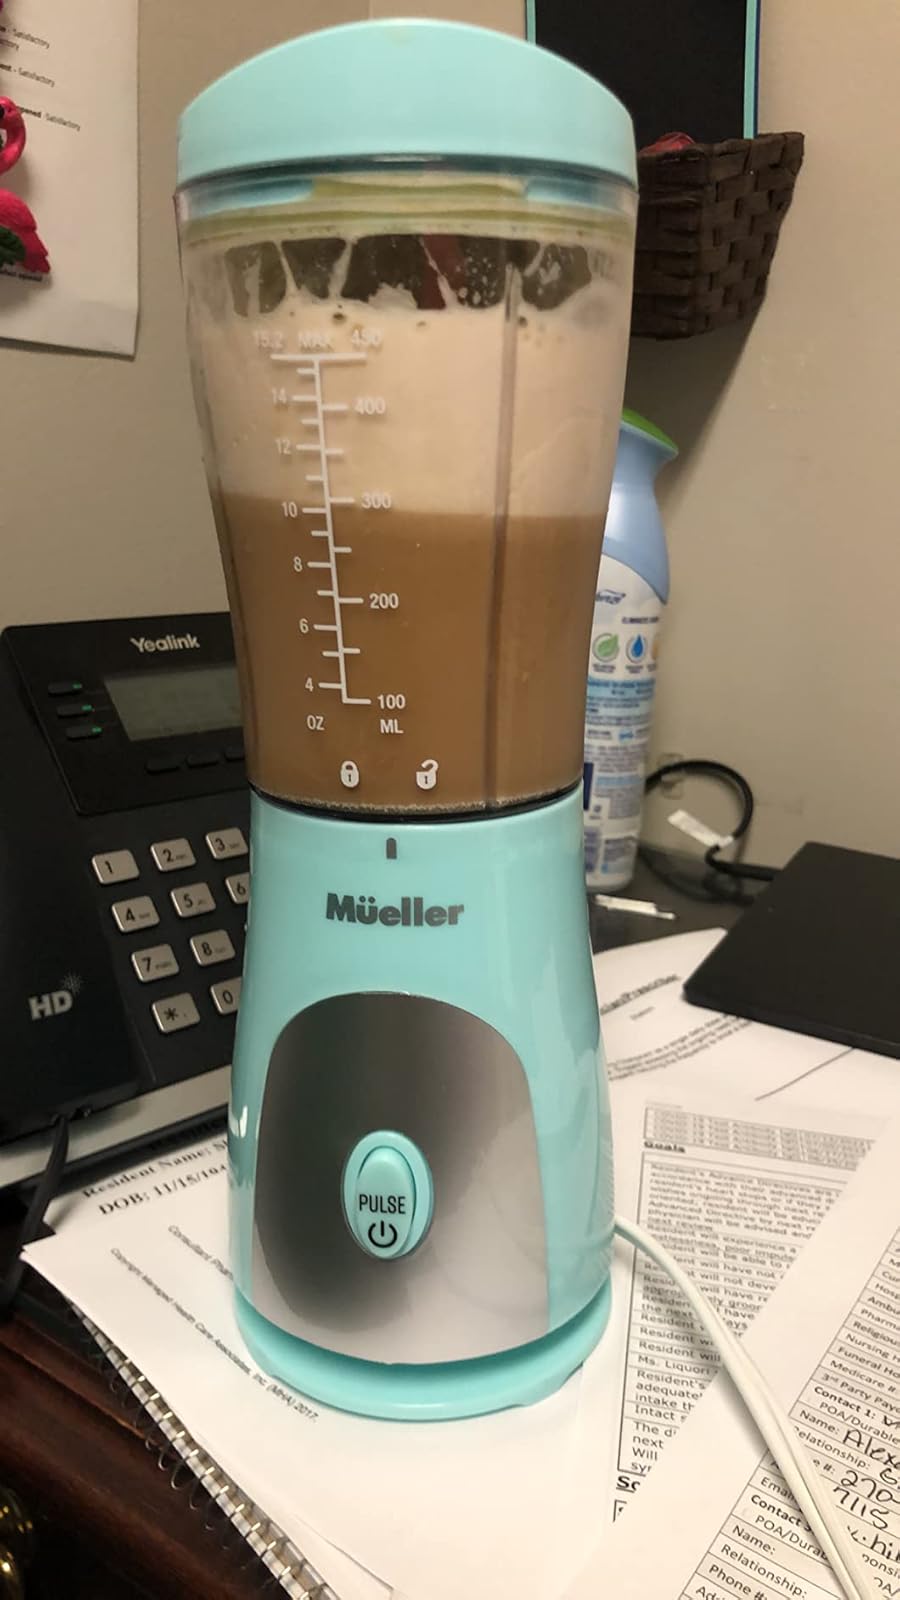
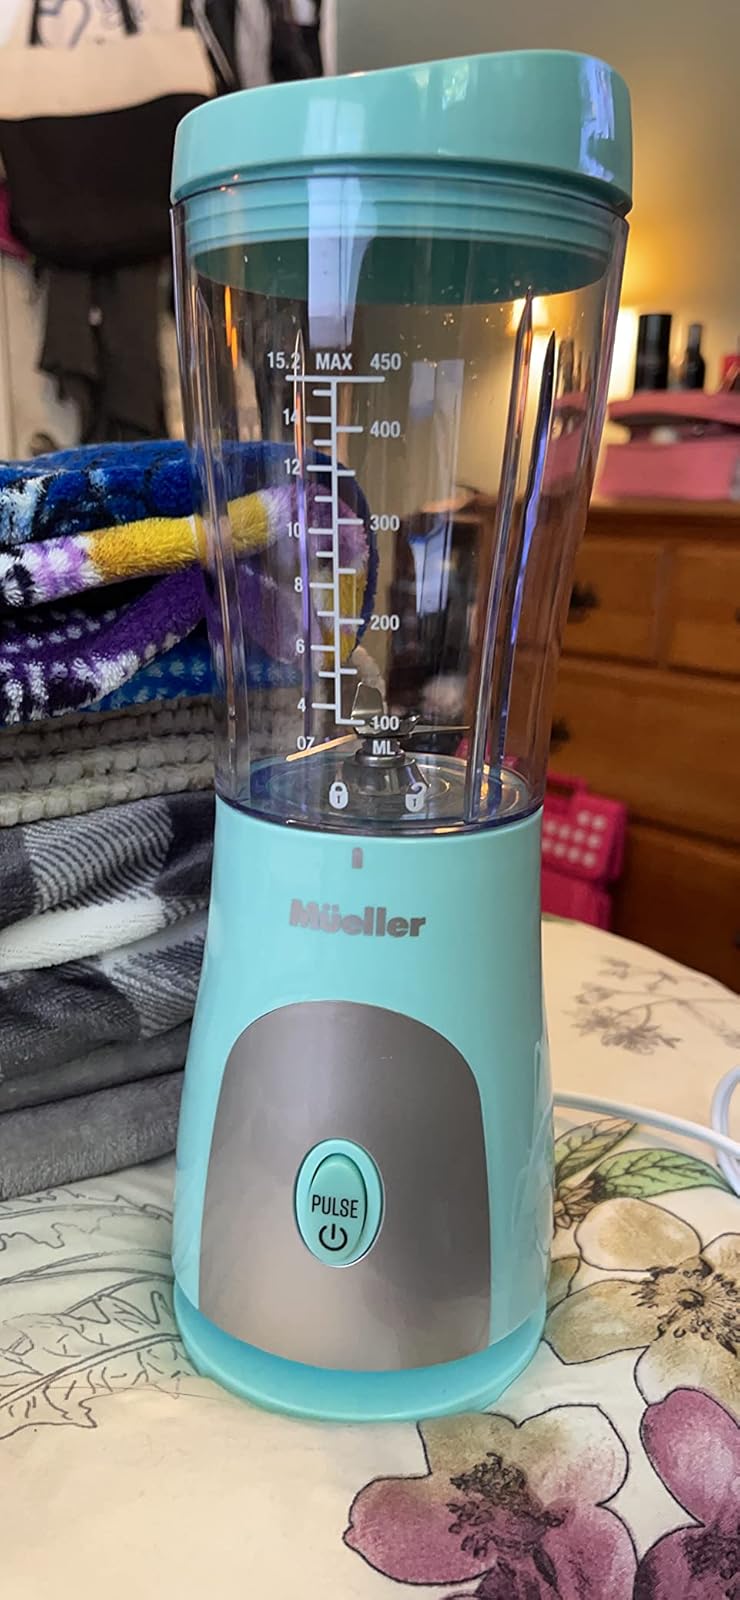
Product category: items_blender
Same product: yes